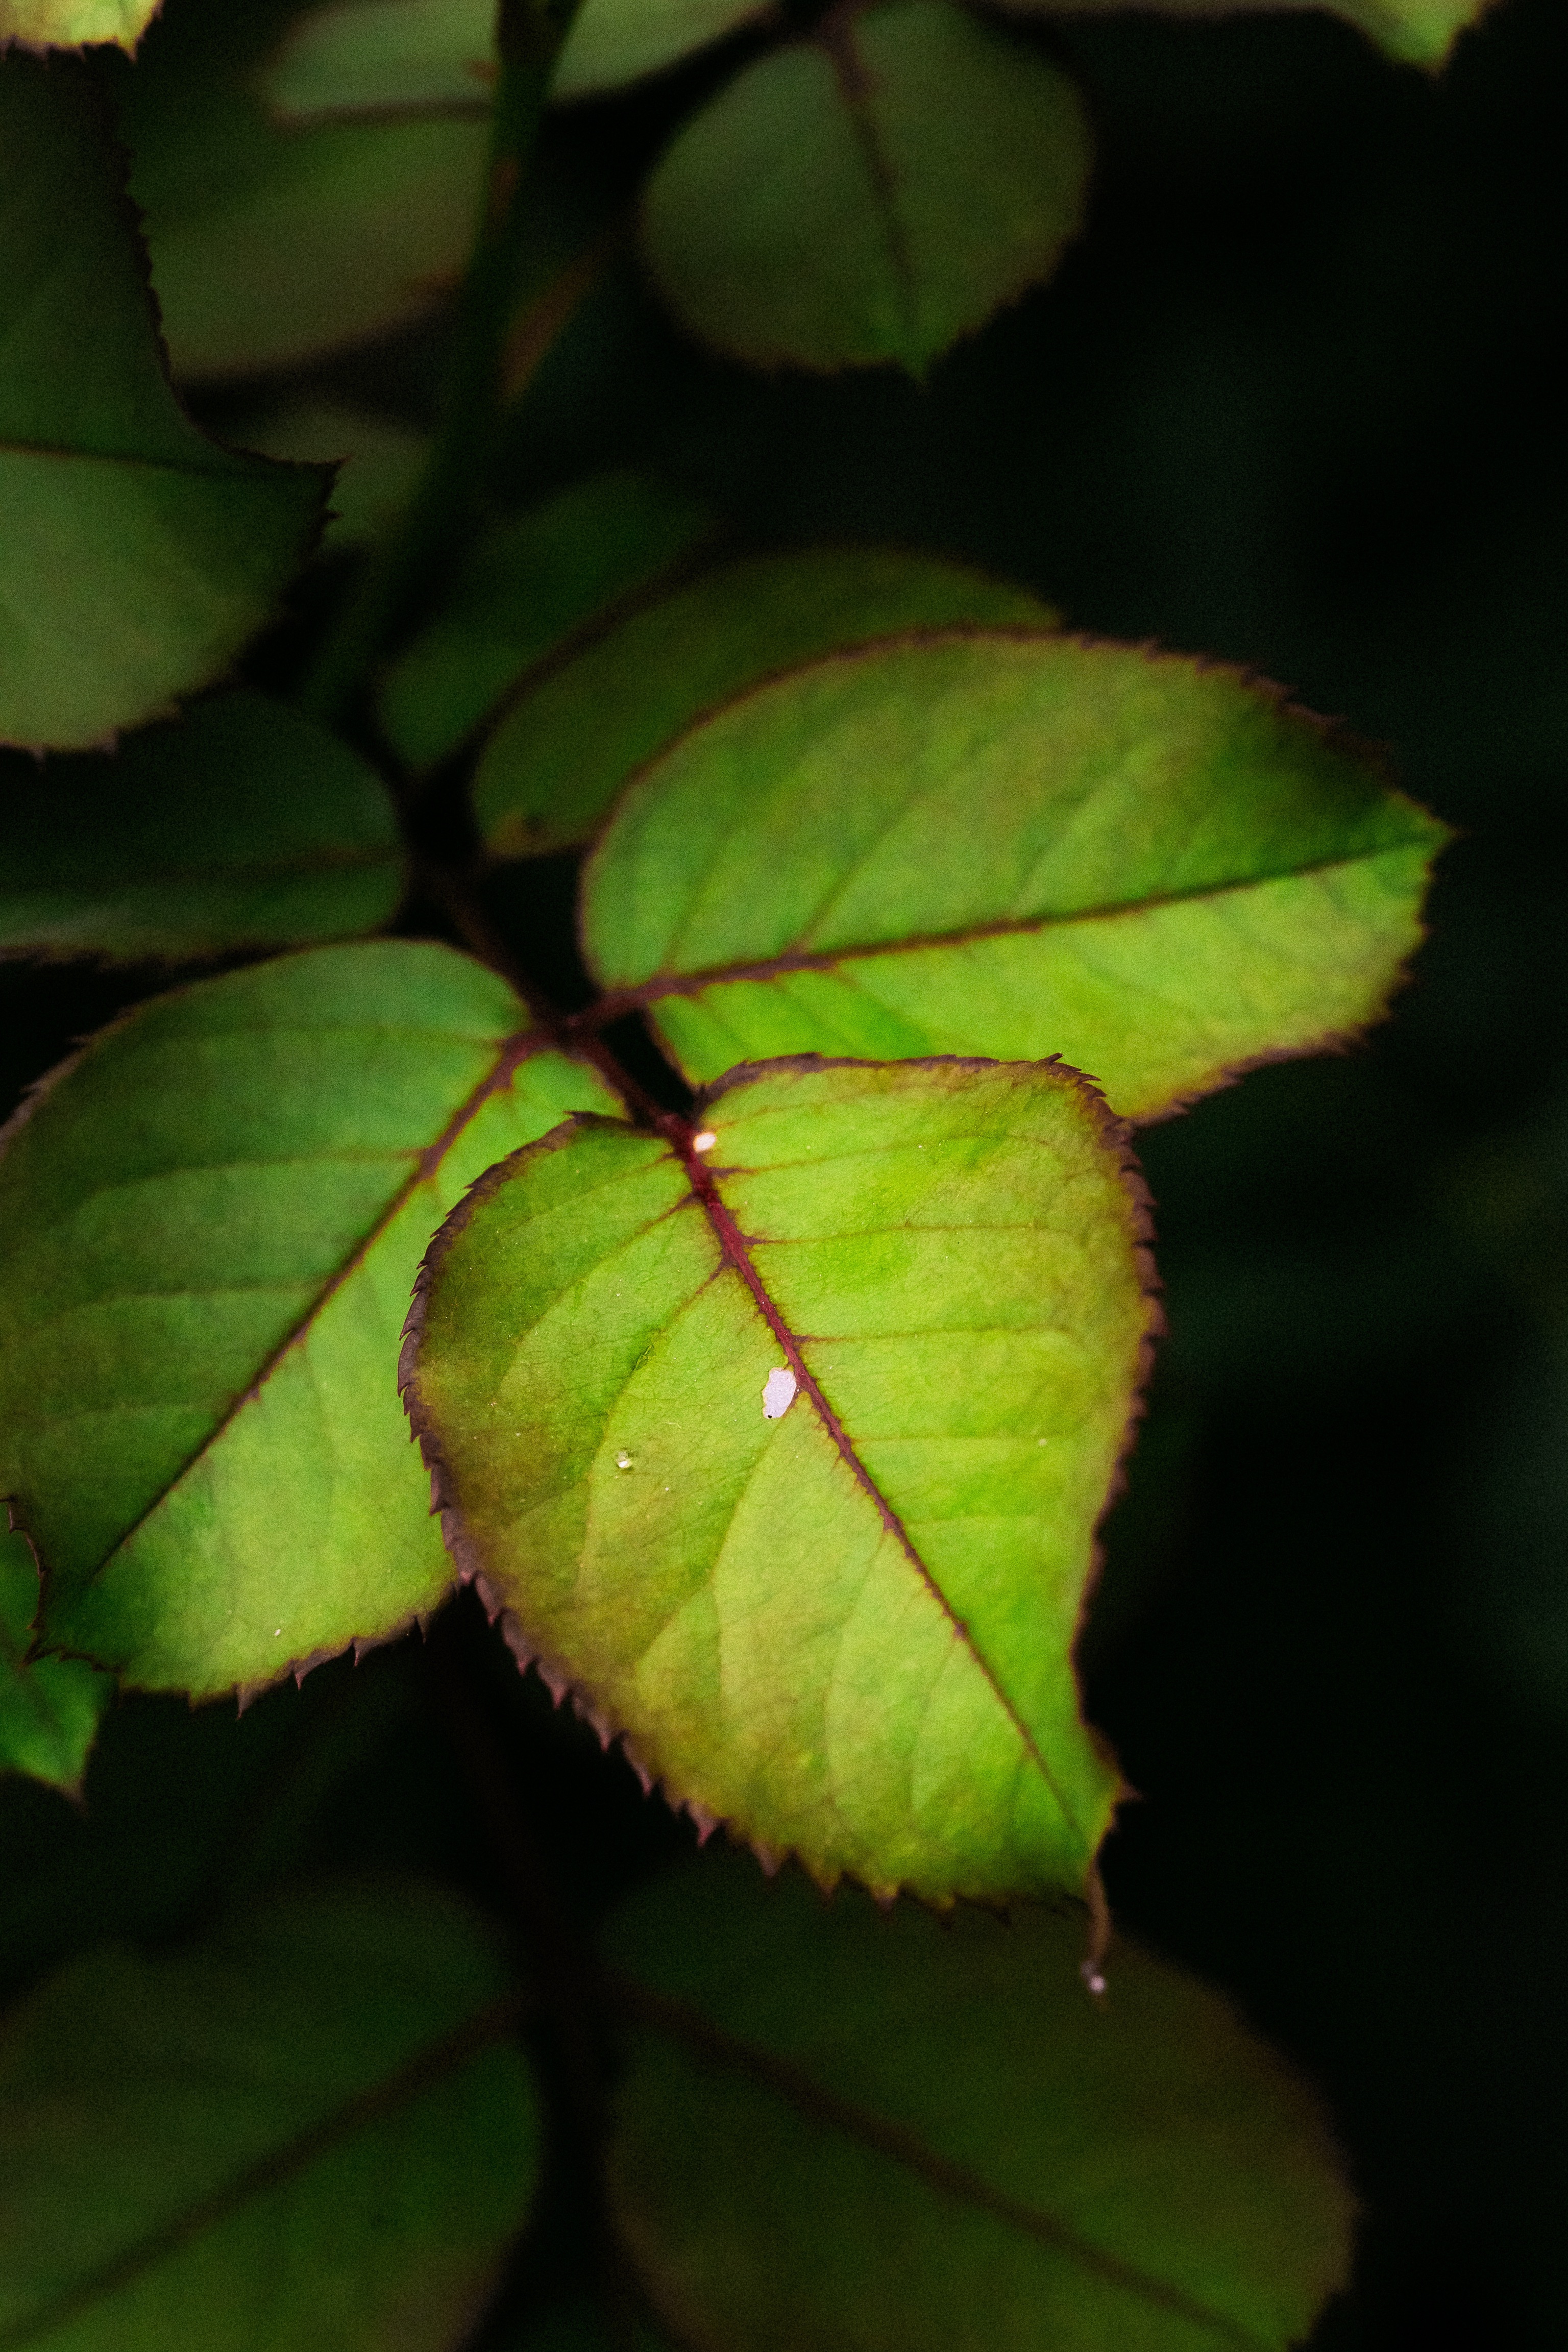
tree, nature, branch, plant, sunlight, leaf, flower, green, autumn, botany, yellow, flora, close up, shrub, deciduous, macro photography, plant stem, woody plant